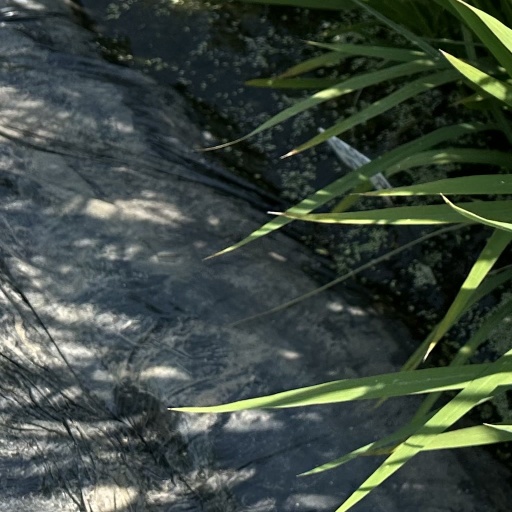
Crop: rice